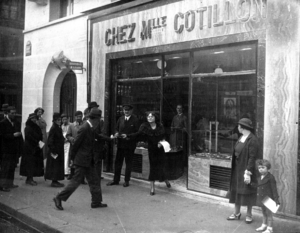
Melle Cotillon devant son bar-restaurant ""Chez Mlle Cotillon"", 1935"
Pierre Bonny, né le 25 janvier 1895 à Bordeaux et fusillé le 26 décembre 1944 au fort de Montrouge lors de l'épuration, est un policier français devenu célèbre durant l'entre-deux-guerres, au sein de la Sûreté générale : son nom est d'abord associé à de retentissantes affaires criminelles et politico-financières, dont beaucoup ont été oubliées depuis tandis que d'autres, telles les affaires Seznec, Stavisky et Prince, ont marqué les mémoires.